2018 Basque Pelota World Championships

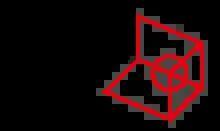
Logo of competition.

The 2018 Basque Pelota World Championships were the 18th edition of the Basque Pelota World Championships organized by the FIPV.